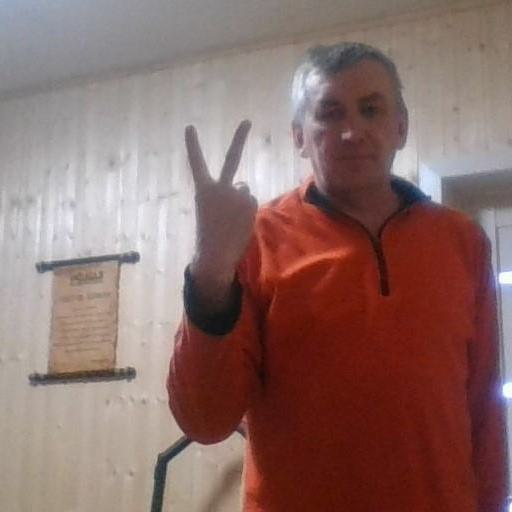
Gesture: peace_inverted